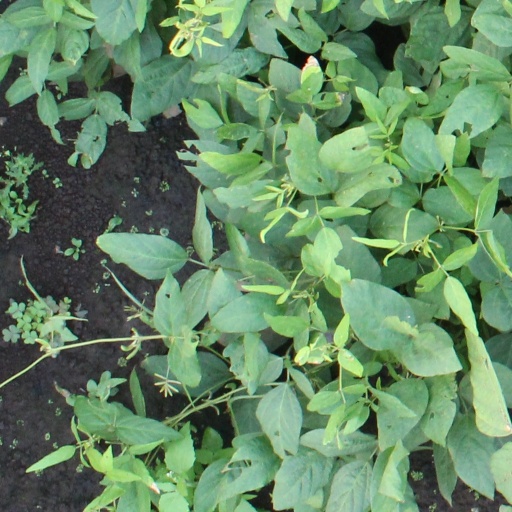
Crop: soybean